The Yellow Death

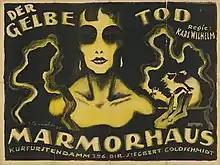

The Yellow Death is a 1920 German silent thriller film directed by Carl Wilhelm and starring Eduard von Winterstein, Guido Herzfeld and Frida Richard. It was released in two parts, premiering at the Marmorhaus in Berlin.